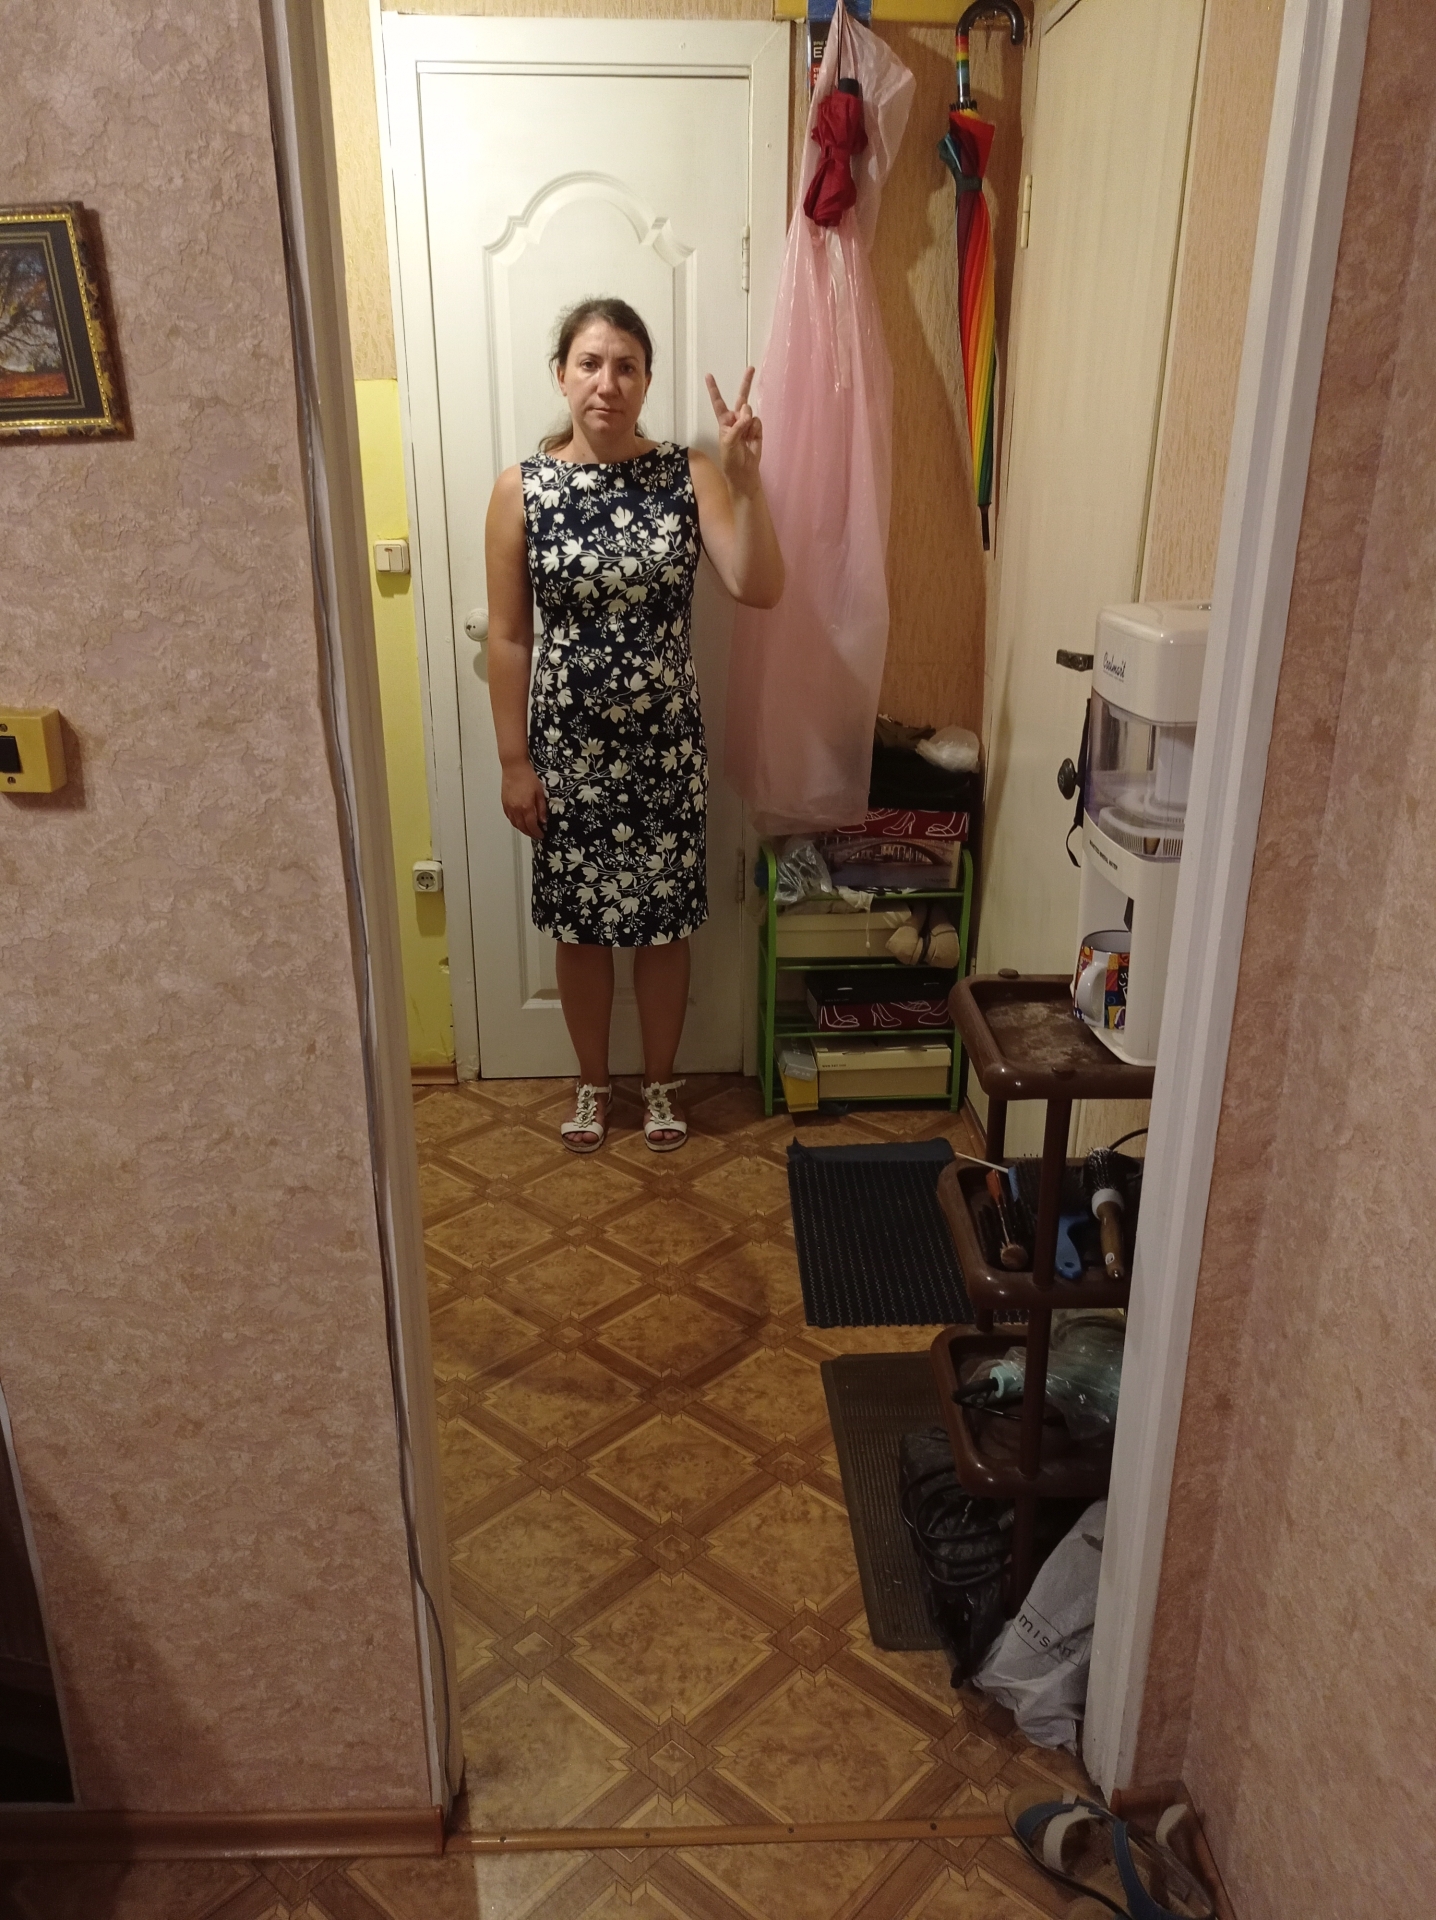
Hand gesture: peace